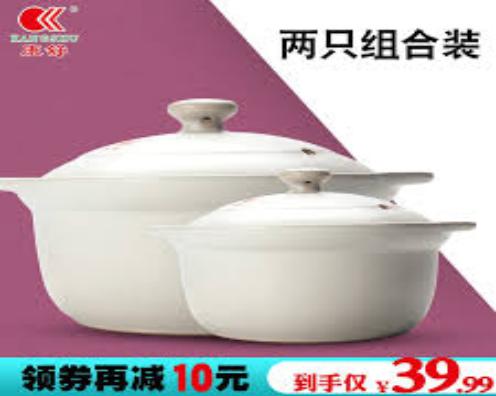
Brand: kangshu
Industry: Others